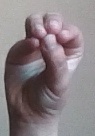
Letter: ha